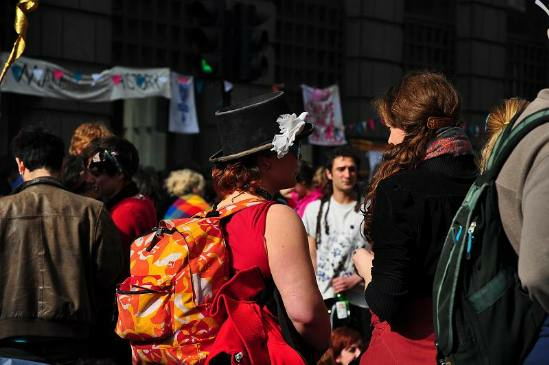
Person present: Yes